Stalybridge Town Hall

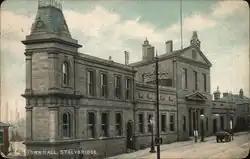
The Stamford Street frontage

Stalybridge Town Hall was a municipal building in Stamford Street, Stalybridge, Greater Manchester, England. The building, which was the meeting place of Stalybridge Borough Council, was a Grade II listed building.